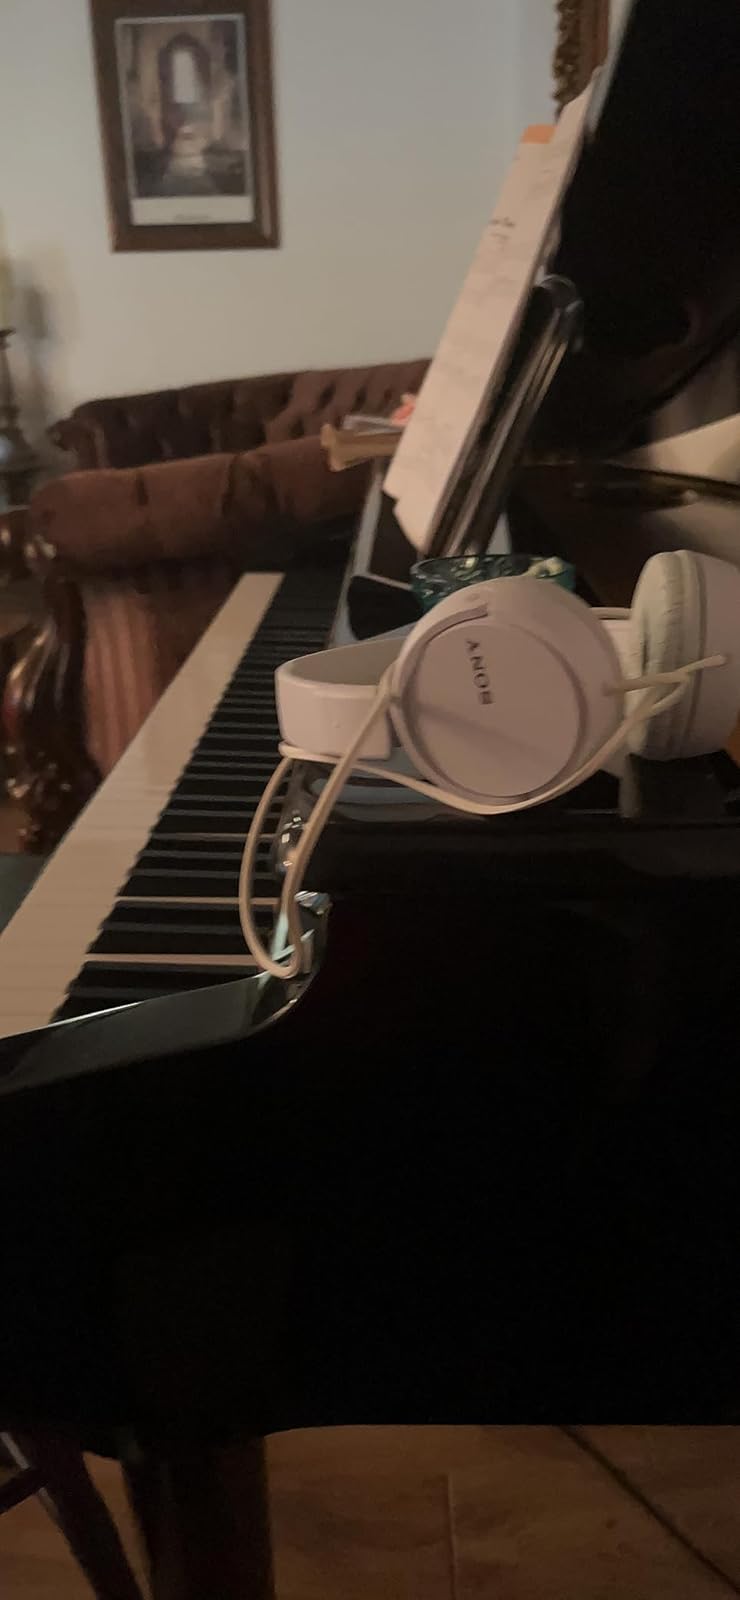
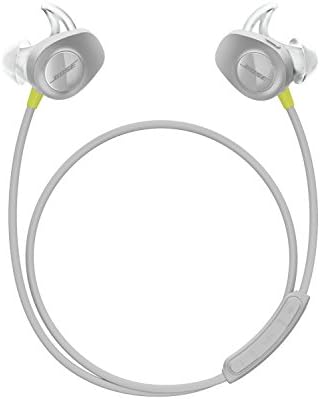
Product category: headphones
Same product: no